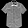
Label: Shirt